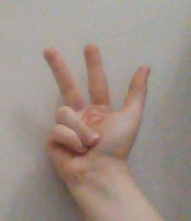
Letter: al